Donibristle

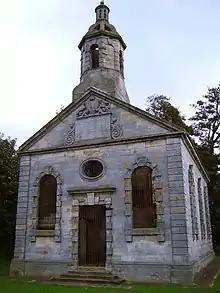
Donibristle Chapel

A new house was constructed around 1700, and around 1720 L-plan wings of three storeys were added, to the designs of Alexander McGill. McGill also designed the mortuary chapel of the Earls of Moray on the estate, which is dated 1731 and is also category A listed. In the late 18th century landscape gardener Thomas White laid out the parkland. James Gillespie Graham prepared plans for Jacobean-style remodelling in the earlier 19th century. The main block of the house burned down in 1858. The surviving wings are linked by a subterranean passage and a decorative wrought-iron screen, said to be the finest early 18th century wrought-iron screen still in existence in Scotland.